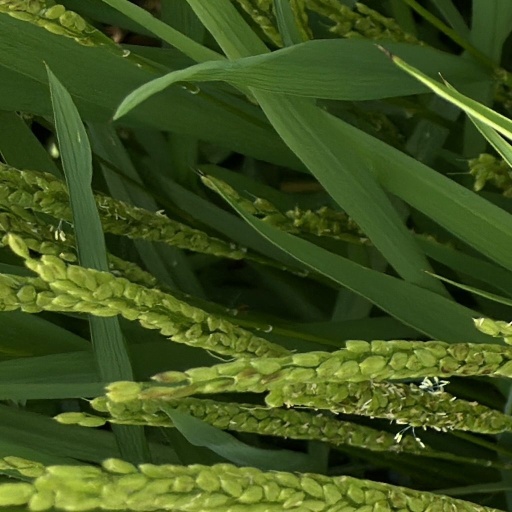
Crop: rice